Evolution Skateboarding

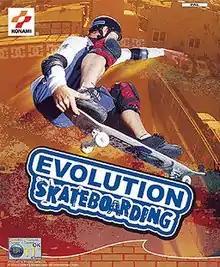
PAL region PS2 cover art

Evolution Skateboarding is a sports video game released by Konami for the GameCube and PlayStation 2 in 2002. It features several popular skateboarders such as Rick McCrank, Arto Saari, Kerry Getz, and Danny Way. There is also a create-a-skater feature and an unlockable character for every skater the player completes the game with. There are also sets of level-specific songs, such as a metal remix of the "Metal Gear Solid" theme and a "Castlevania" theme, after unlocking the Vampire Hunter. Levels are unlocked by completing a specific number of objectives in a current level, such as collecting items like boots and other objects, performing tricks in designated areas of a level, and grinding a certain distance. The "Evolution Skateboarding" engine was used in the bonus skateboarding mode included in the PlayStation 2 version of "" in 2003.